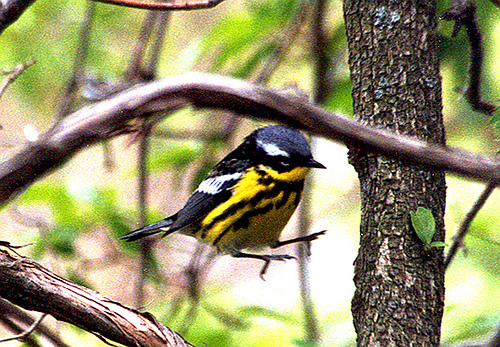
this colorful bird has a black crown and back, yellow throat, breast, and belly, with a black ring around throat that extends as stripes down breast and sides.
a small bird with a yellow underbelly and black wings.
a small sized bird that has a yellow belly that has black markings on itmostly yellow bird with black head and white eye brow along with black wings and white wing bars.
a small bird with a small pointed beak, yellow underside and blue head and back with white stripes
this bird has wings that are black and has a yellow and black belly
this bird has a belly that is yellow with black spotsthe bird has a blue top of the head, with a black beak, and black feet, with black wings, and a yellow and black breast.
this bird has wings that are black and has a yellow bellya small colorful bird, with a yellow belly, black wings, grey crown, and a small sharp bill.
Species: Magnolia Warbler